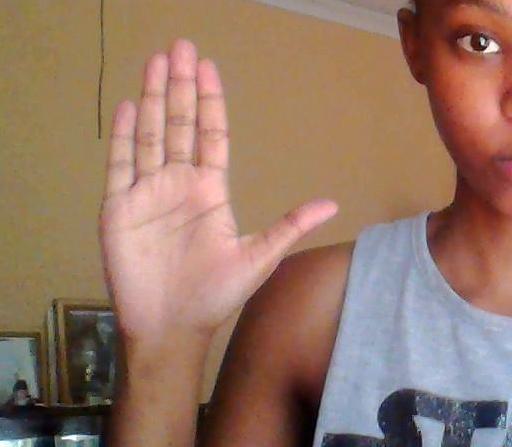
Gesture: stop